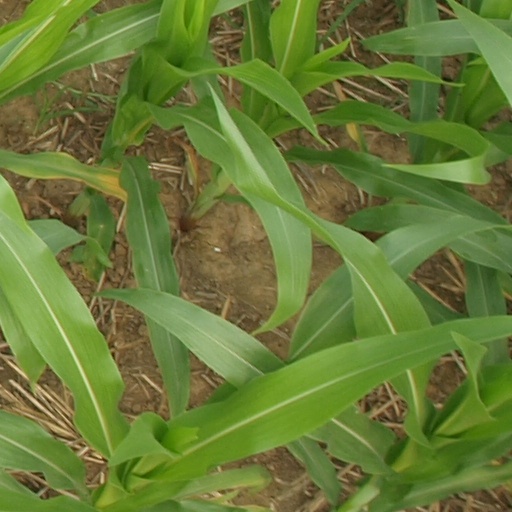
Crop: maize; corn